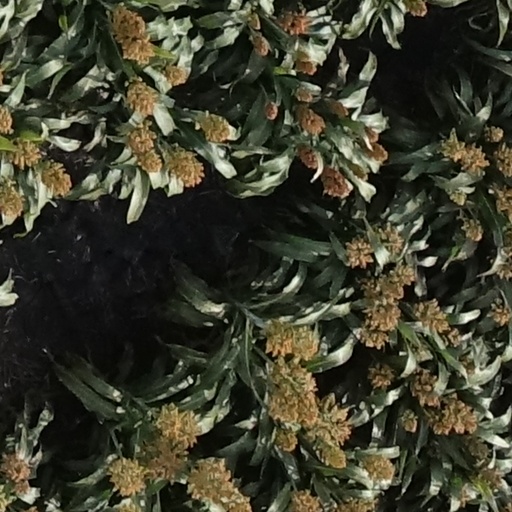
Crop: sorghum